Sunday football in Northern Ireland

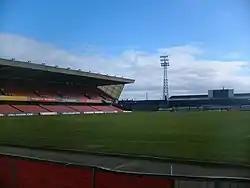
Sunday morning at Windsor Park. Linfield, owners of the stadium, have it written in their constitution that the team can not play there on a Sunday

In 2007, despite opposition from the Democratic Unionist Party, the IFA voted 91–14 to remove IFA Article 27 from their constitution. It was replaced by IFA Article 36.b, which stated that no football would be scheduled on Sunday, but matches on Sunday could be played if both teams and the organising competition agreed. It also stated that no player or club could be punished if they refused to play on Sunday. The ban on Sunday football in Northern Ireland was lifted on 1 June 2008. The first match held on Sunday since the ban was lifted was an Irish Premiership match between Glentoran and Bangor at The Oval. Before the match there was a protest against it by members of the Free Presbyterian Church of Ulster led by Reverend David McIlveen. Despite the lifting of the ban on Sunday football, Article 36.b has been used very rarely. Matches in the Irish Cup continue to not be scheduled on Sundays.